Bloor–Yonge station

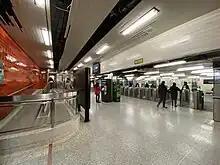
Bloor–Yonge station concourse at Hudson's Bay Centre

Similarly, the automated station announcement system installed from 2007 to 2008 refers to the station as "Bloor" on Line 1 and "Yonge" on Line 2 respectively. The new Toronto Rocket subway trains that operate on Line 1 refers to the station as "Bloor–Yonge" along with "Change for Line 2". It is the only TTC station named in this way; all other interchanges share the same name for both lines; i.e. .